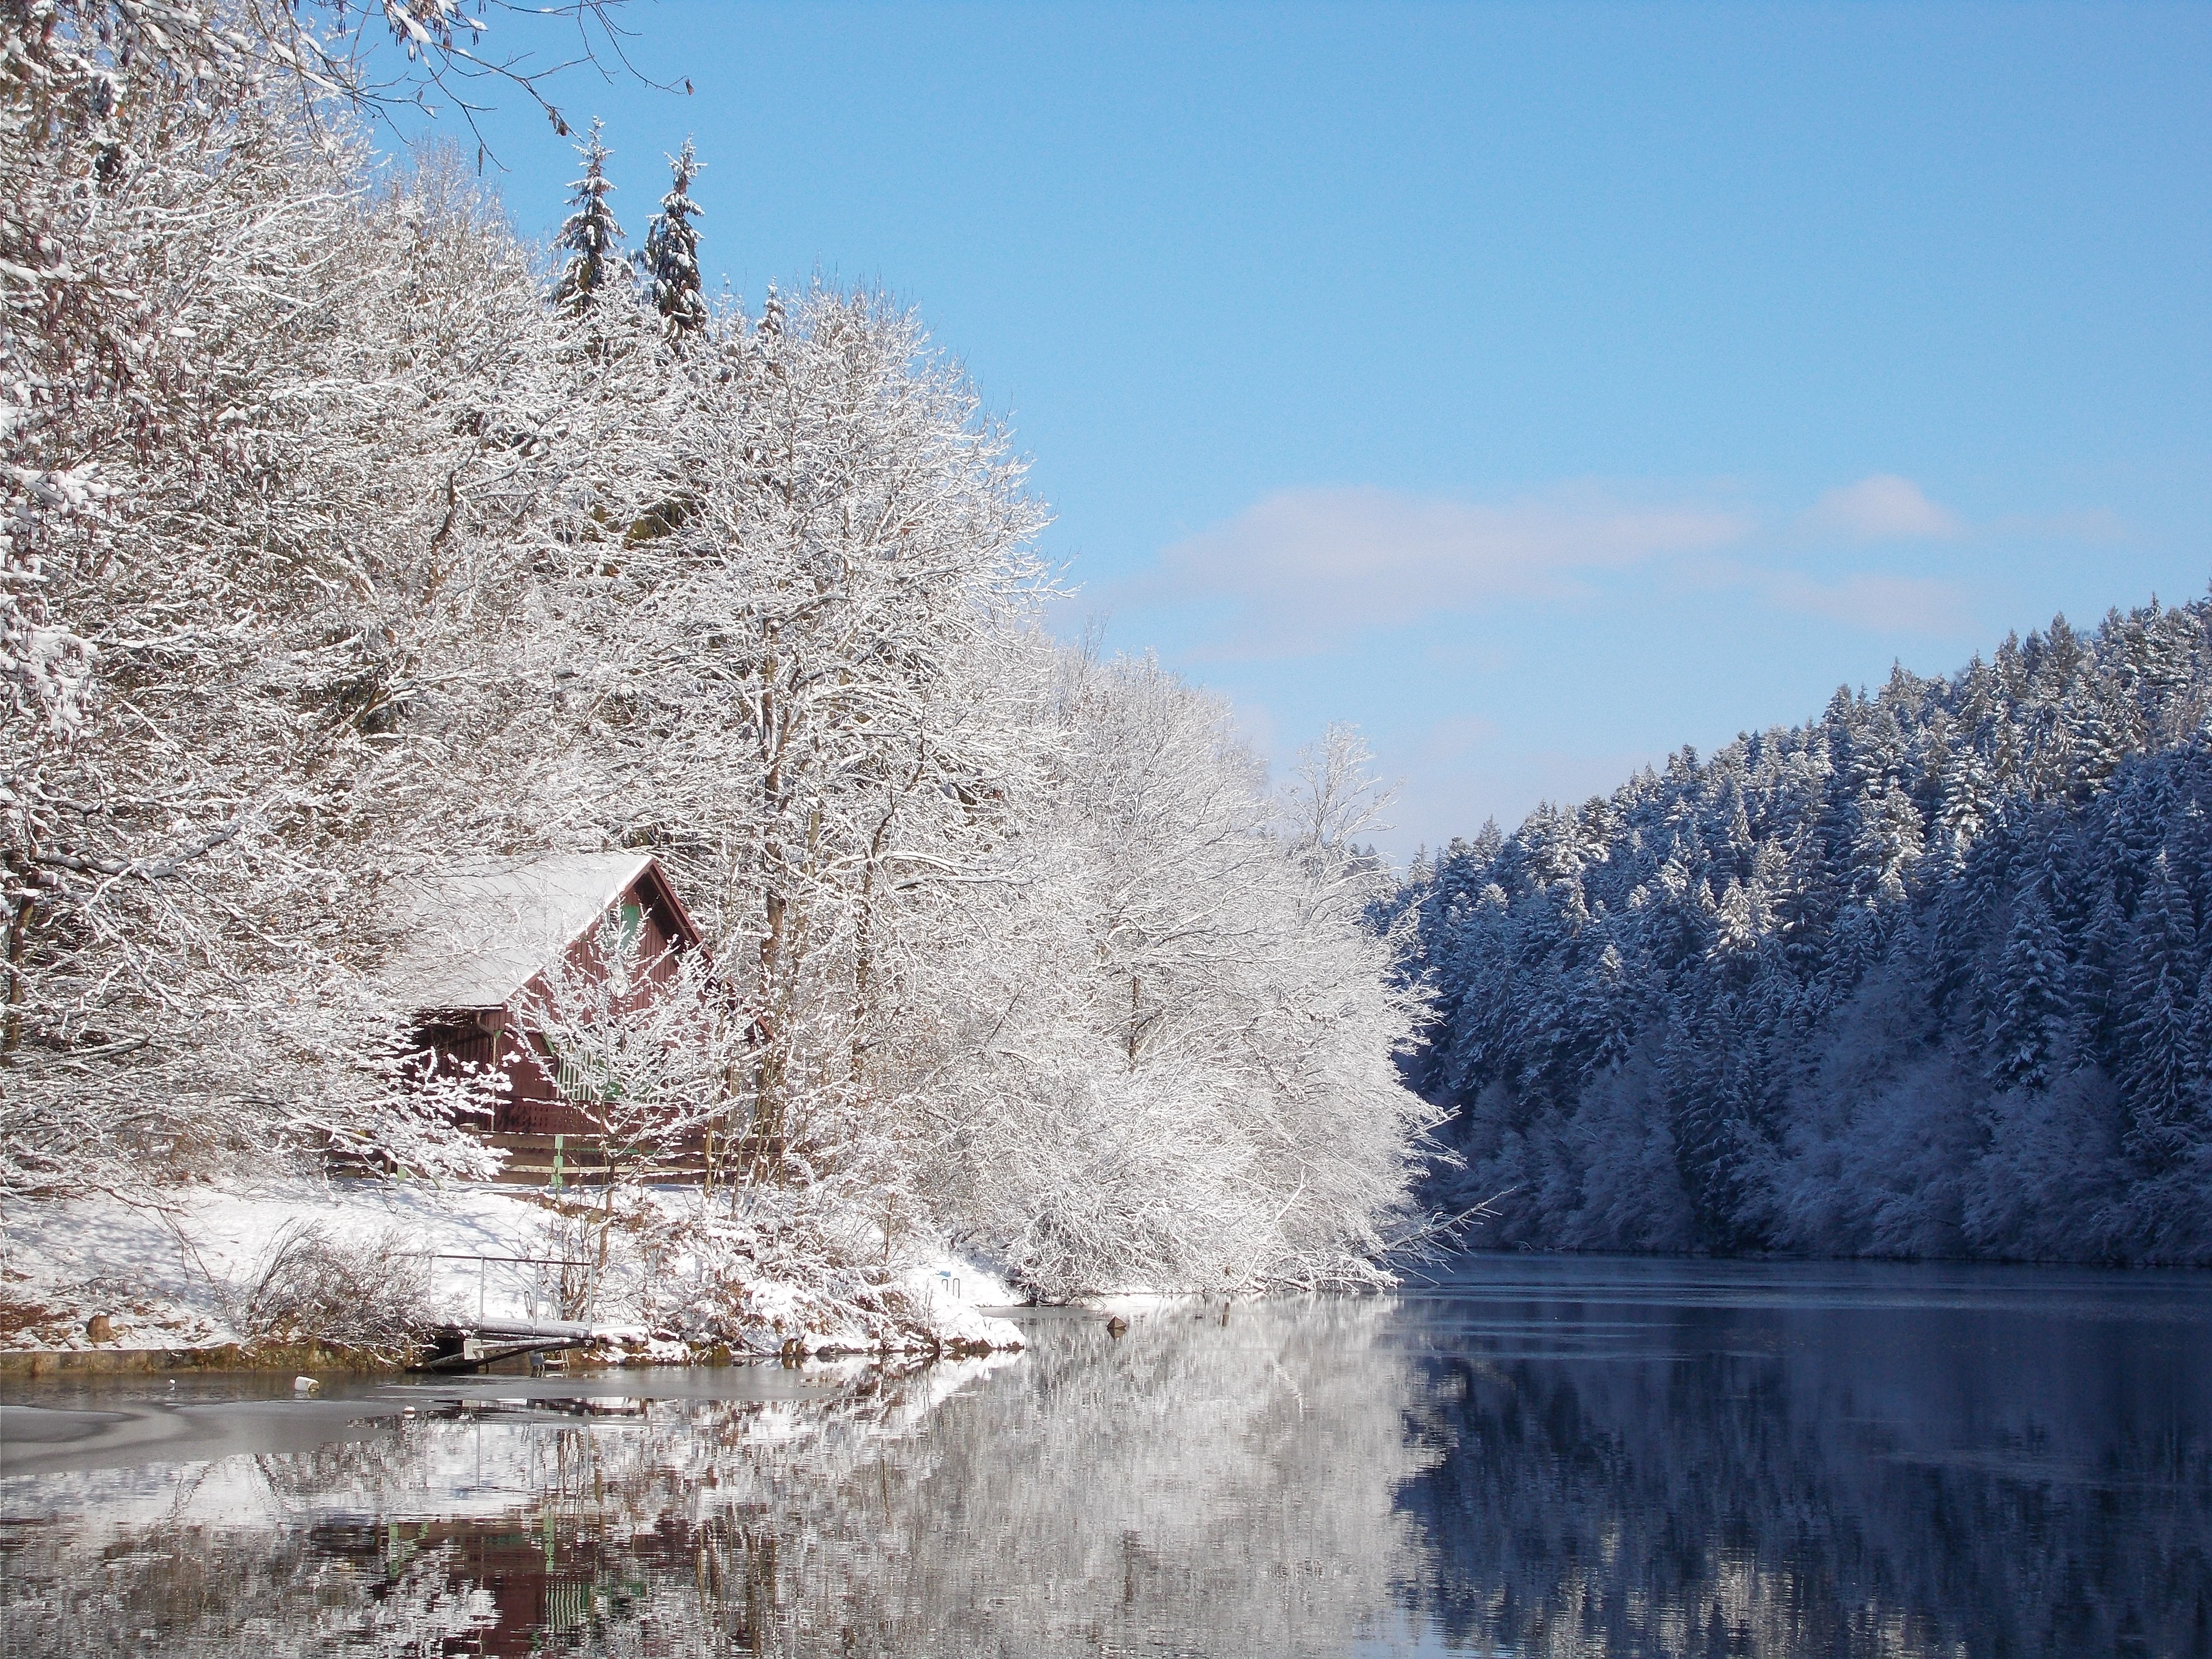
landscape, tree, water, nature, mountain, snow, winter, plant, flower, lake, frost, ice, weather, season, bank, germany, freezing